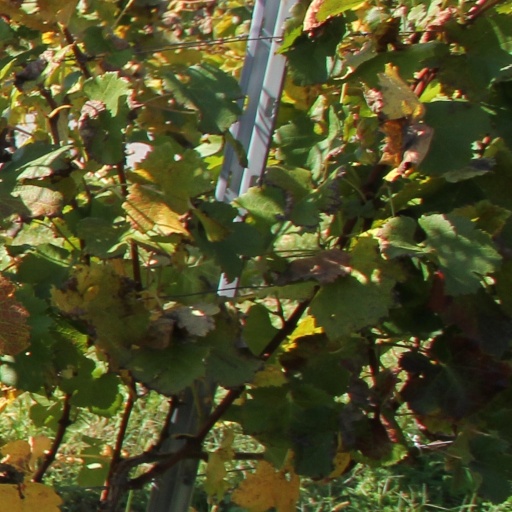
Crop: grape